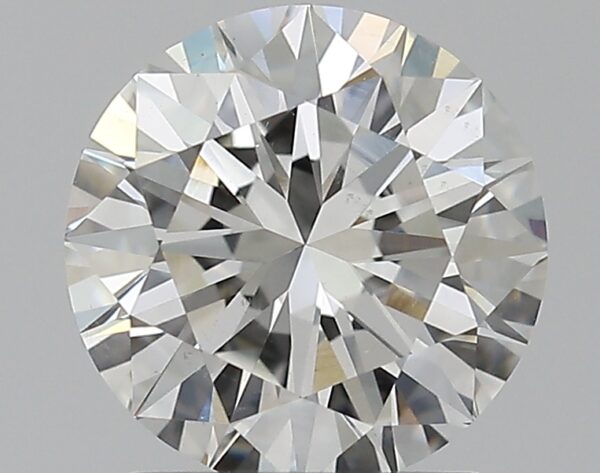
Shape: round
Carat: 1.51
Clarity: VS2
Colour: H
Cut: EX
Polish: EX
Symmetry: EX
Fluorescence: N
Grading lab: GIA
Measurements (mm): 7.29 x 7.34 x 4.54